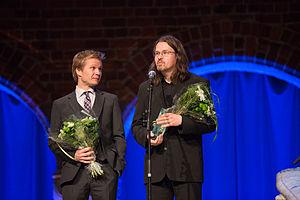
Øyvind Torseter est un écrivain, auteur de bande dessinée et illustrateur norvégien.